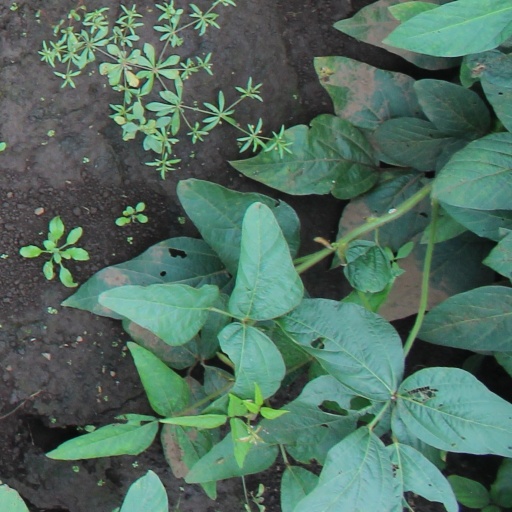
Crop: soybean